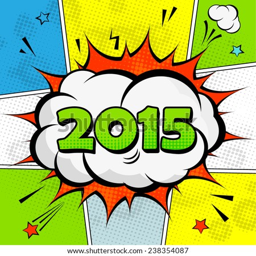
creative poster in the style of comics .